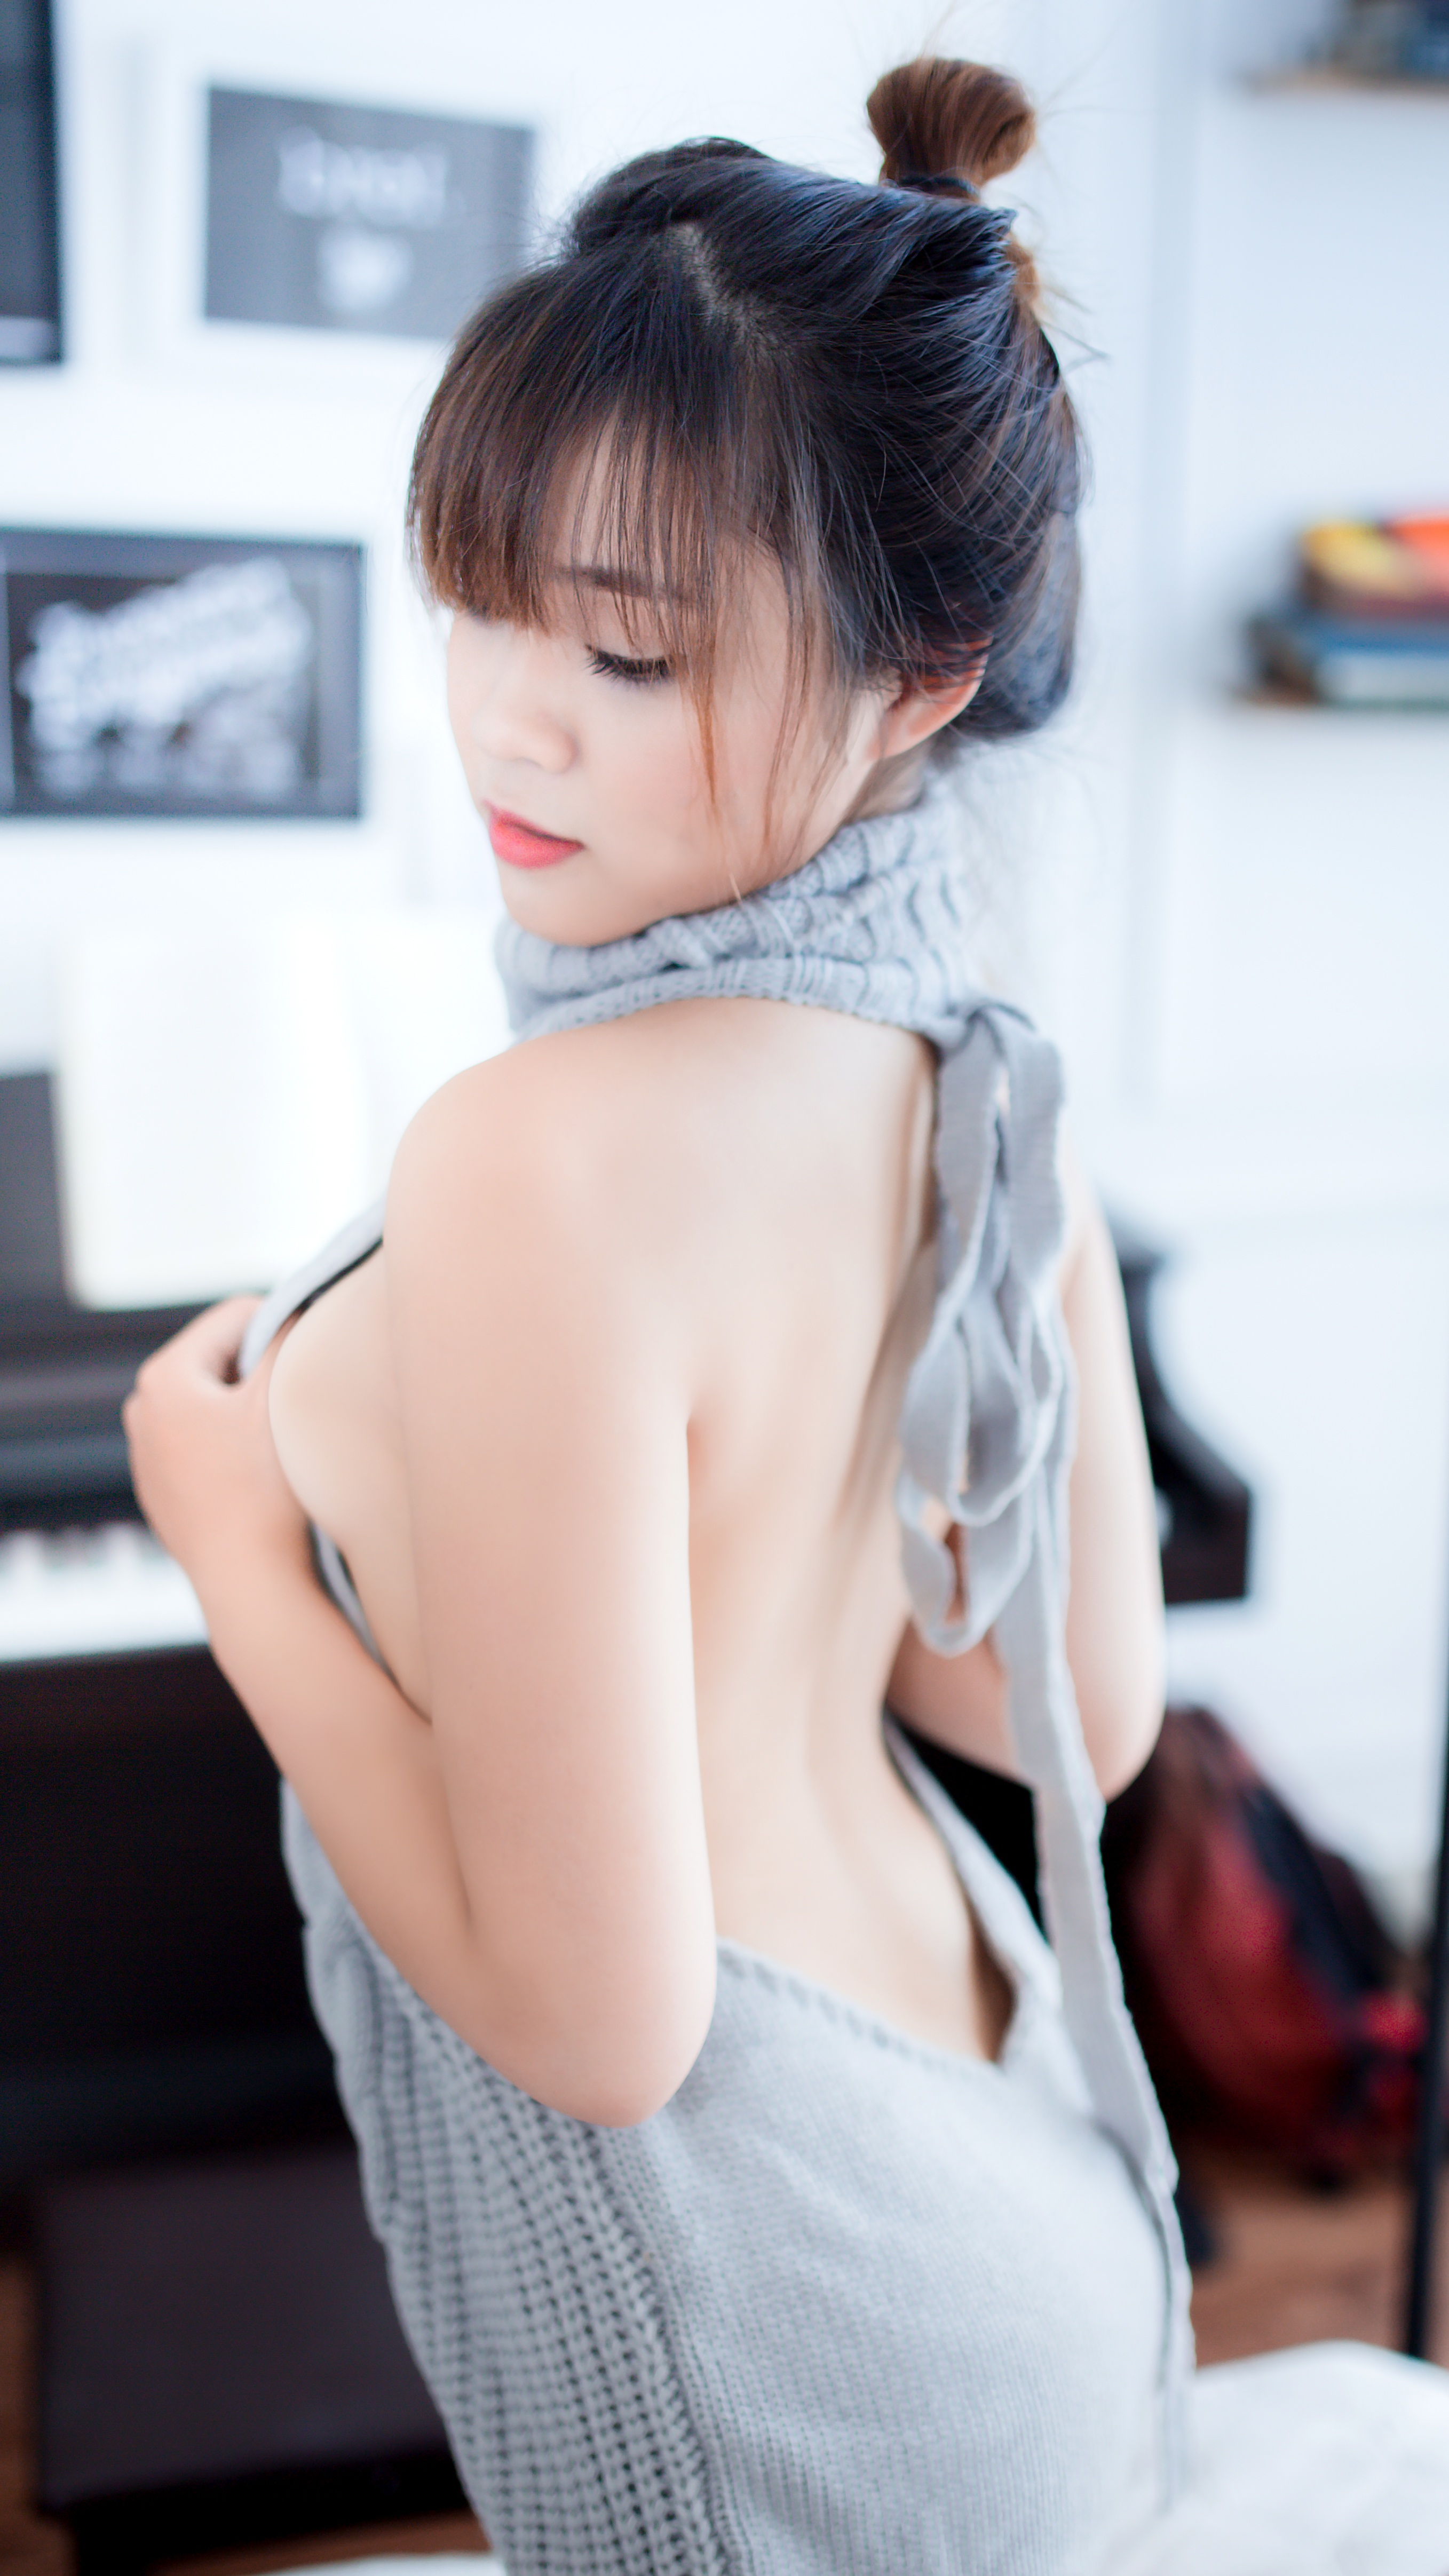
person, people, girl, woman, hair, female, leg, portrait, model, young, fashion, clothing, hairstyle, long hair, human body, dress, head, skin, beauty, sexy, body, photo shoot, sense, portrait photography, human positions